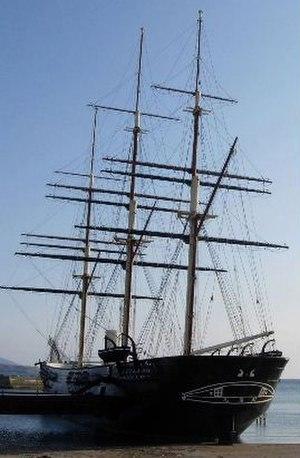
Le Kaiyō Maru était l'un des premiers navires de guerre modernes du Japon, propulsé à la fois par les voiles et la vapeur.